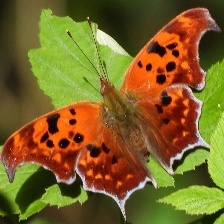
Species: QUESTION MARK
Butterfly family (ImageNet category): admiral